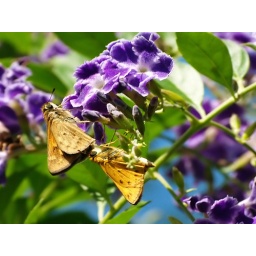
Butterfly at butterfly house at Zoo in San anotonio